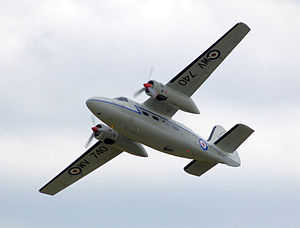
Percival Pembroke / Overlevende fly
Pembroke C.1 WV740 under et flyveshow
Percival Pembroke var et Britisk højvinget tomotors let transportfly, designet og bygget af Percival Aircraft Company, senere Hunting Percival. Flyet var først tiltænkt rollen som suppleant for, og senere som afløser for den efterhånden bedagede Avro Anson.